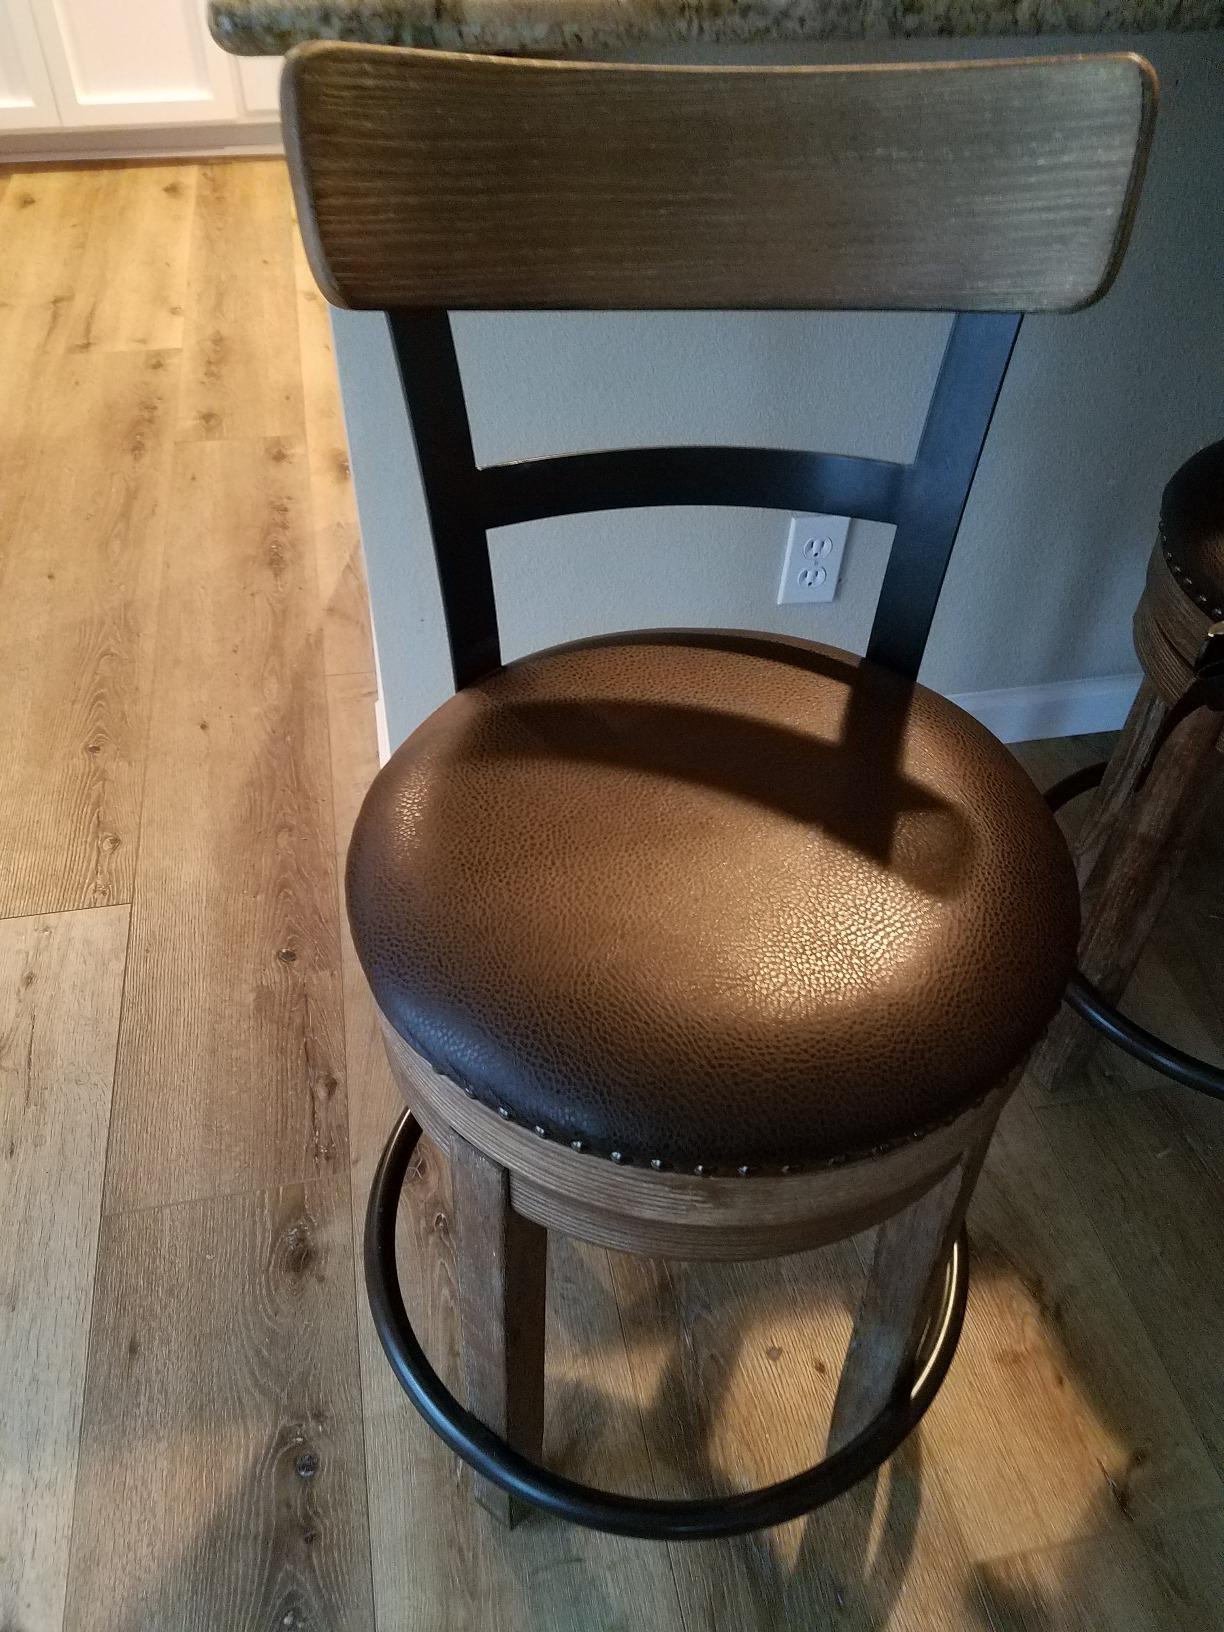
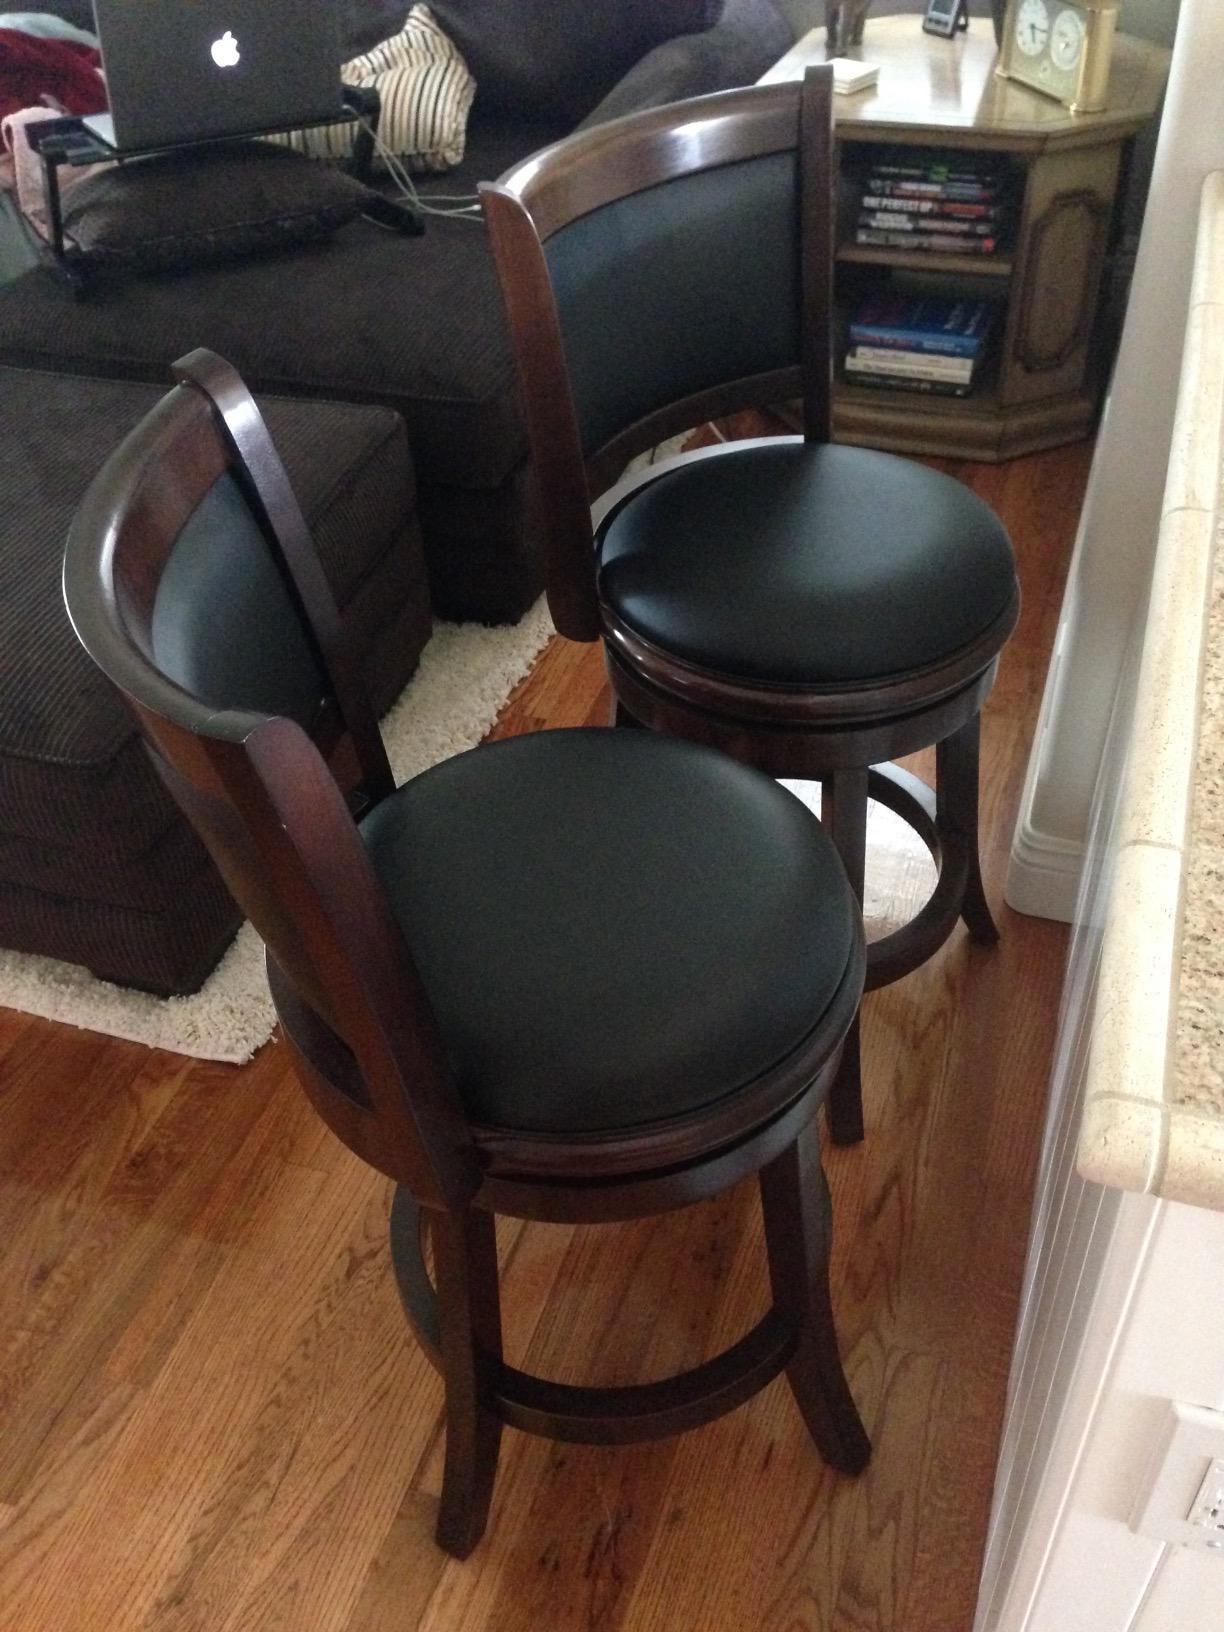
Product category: stool
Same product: no